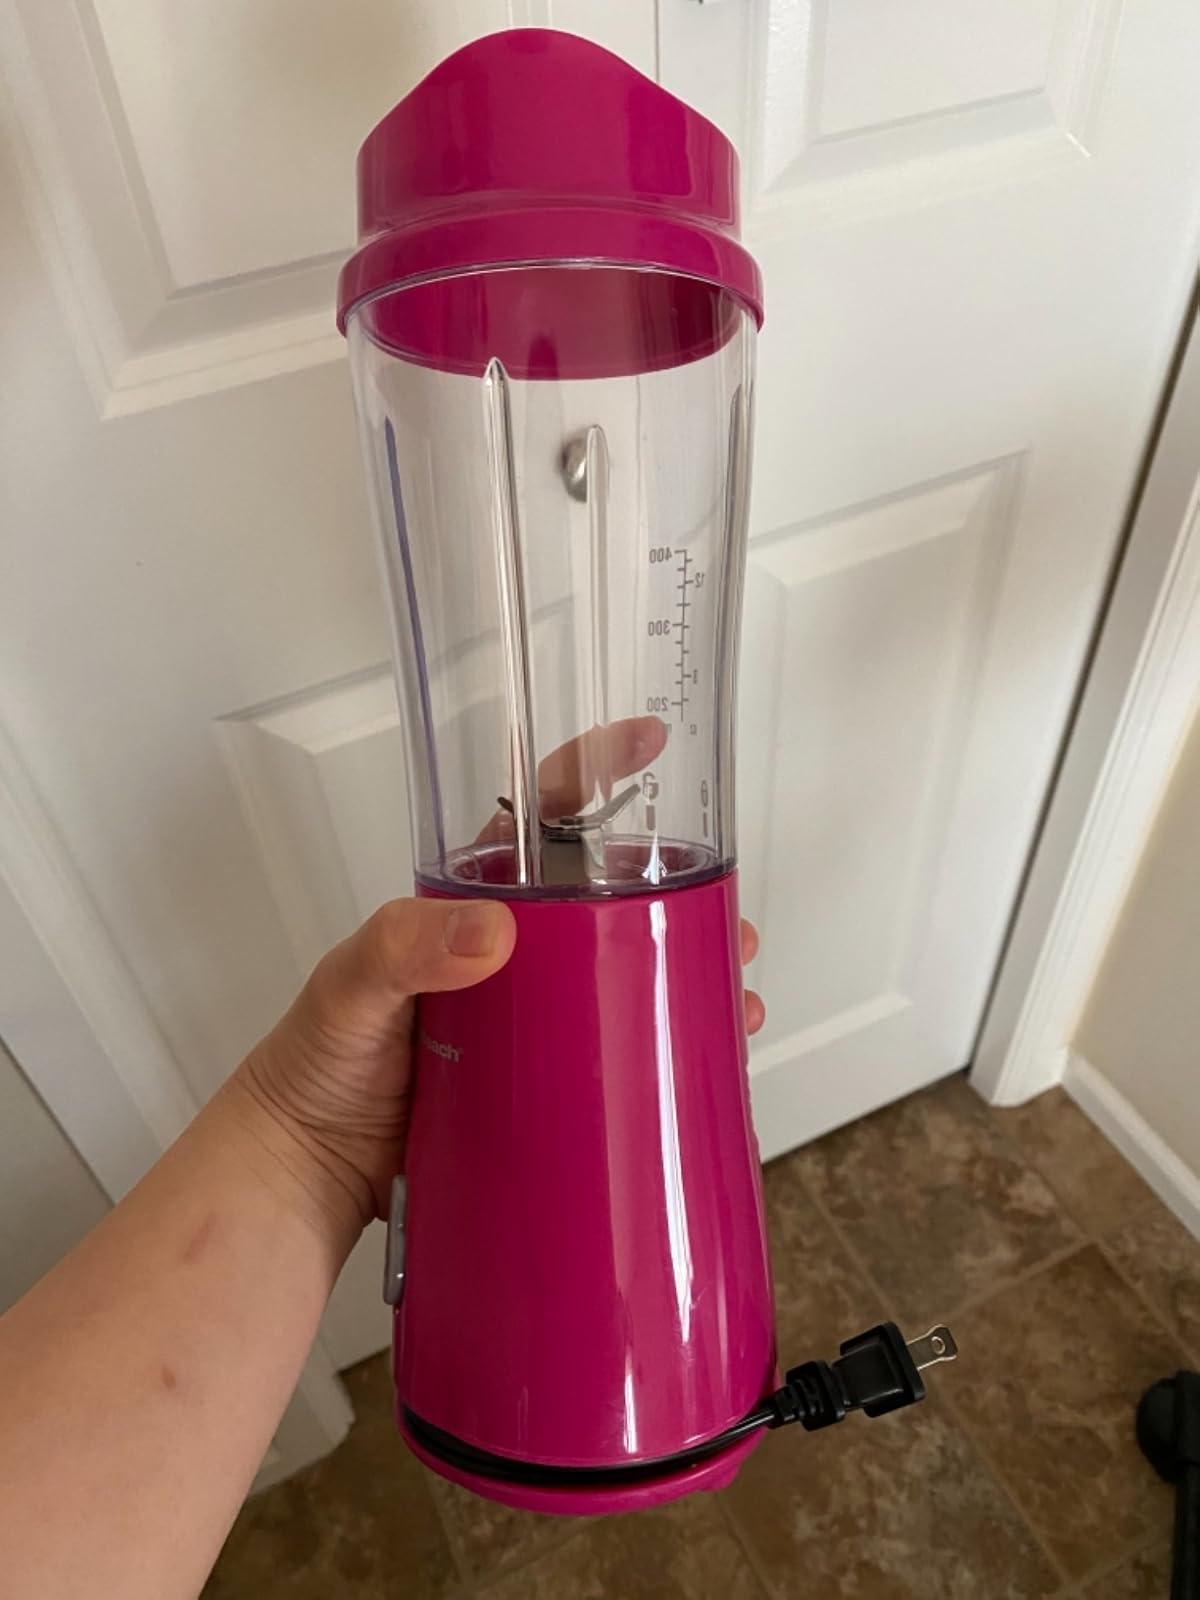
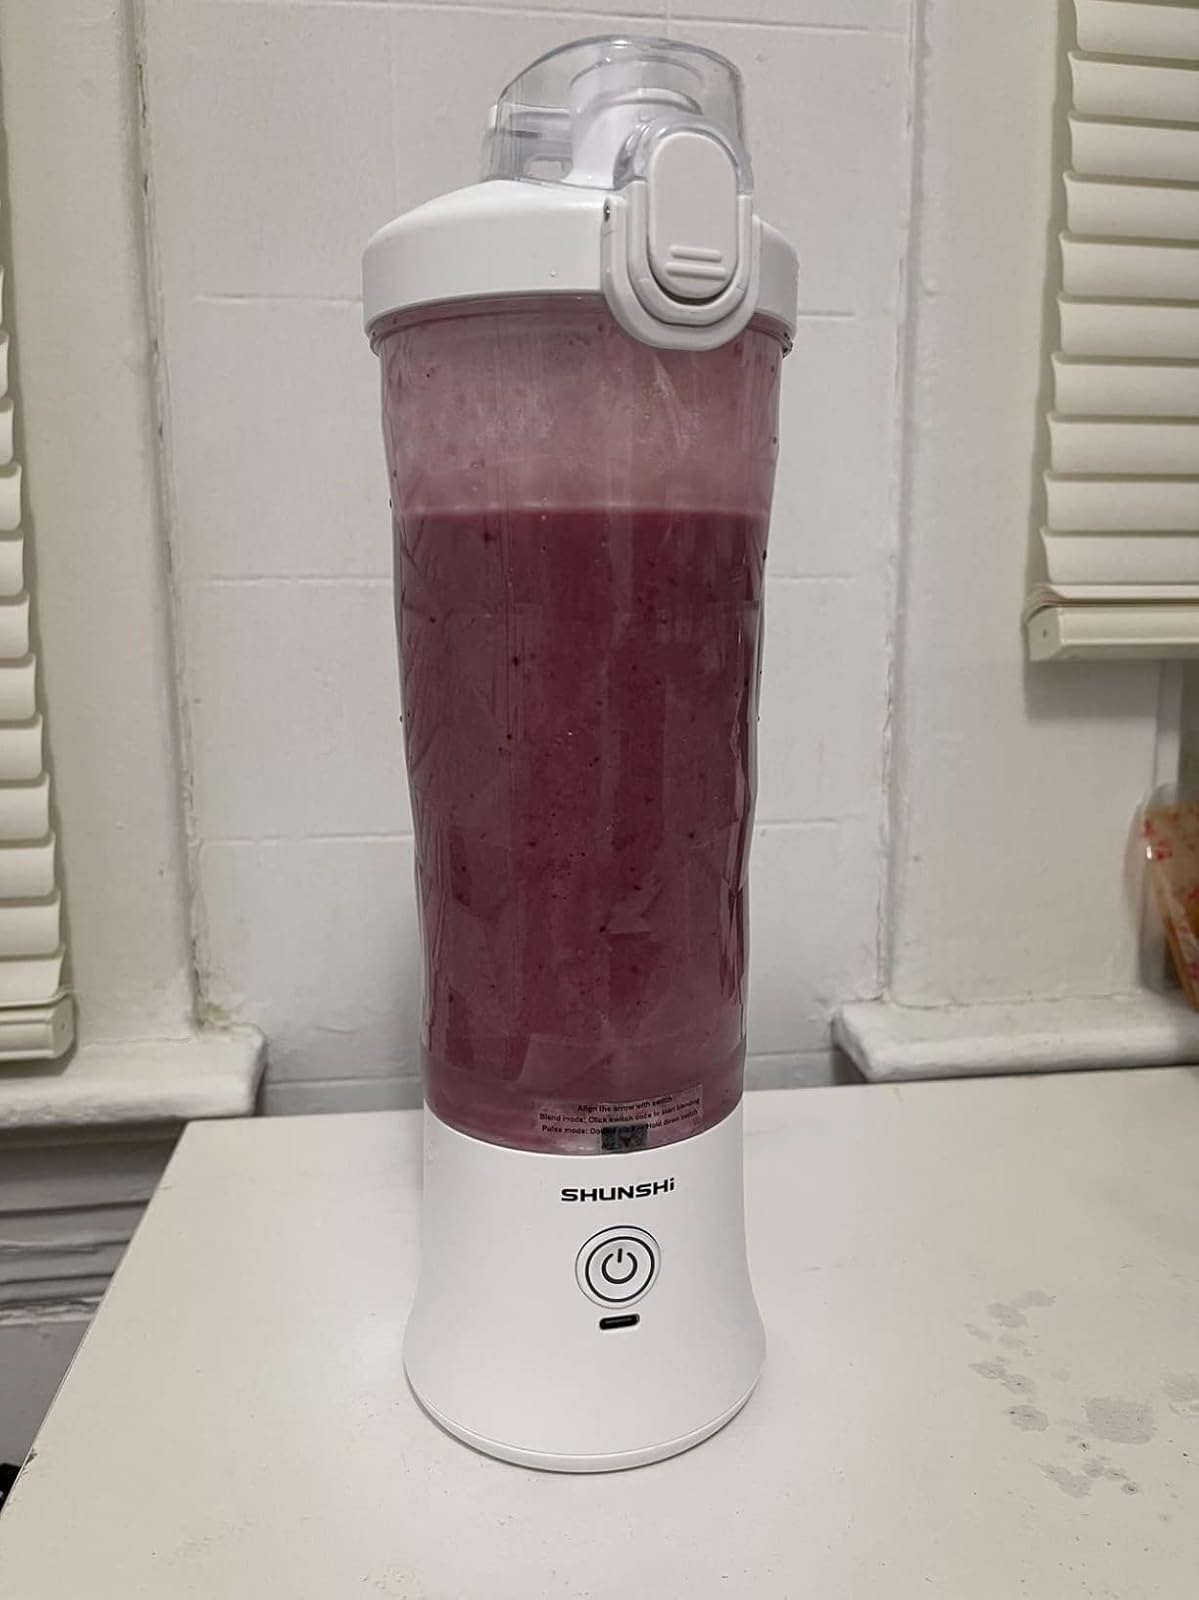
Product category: items_blender
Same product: no